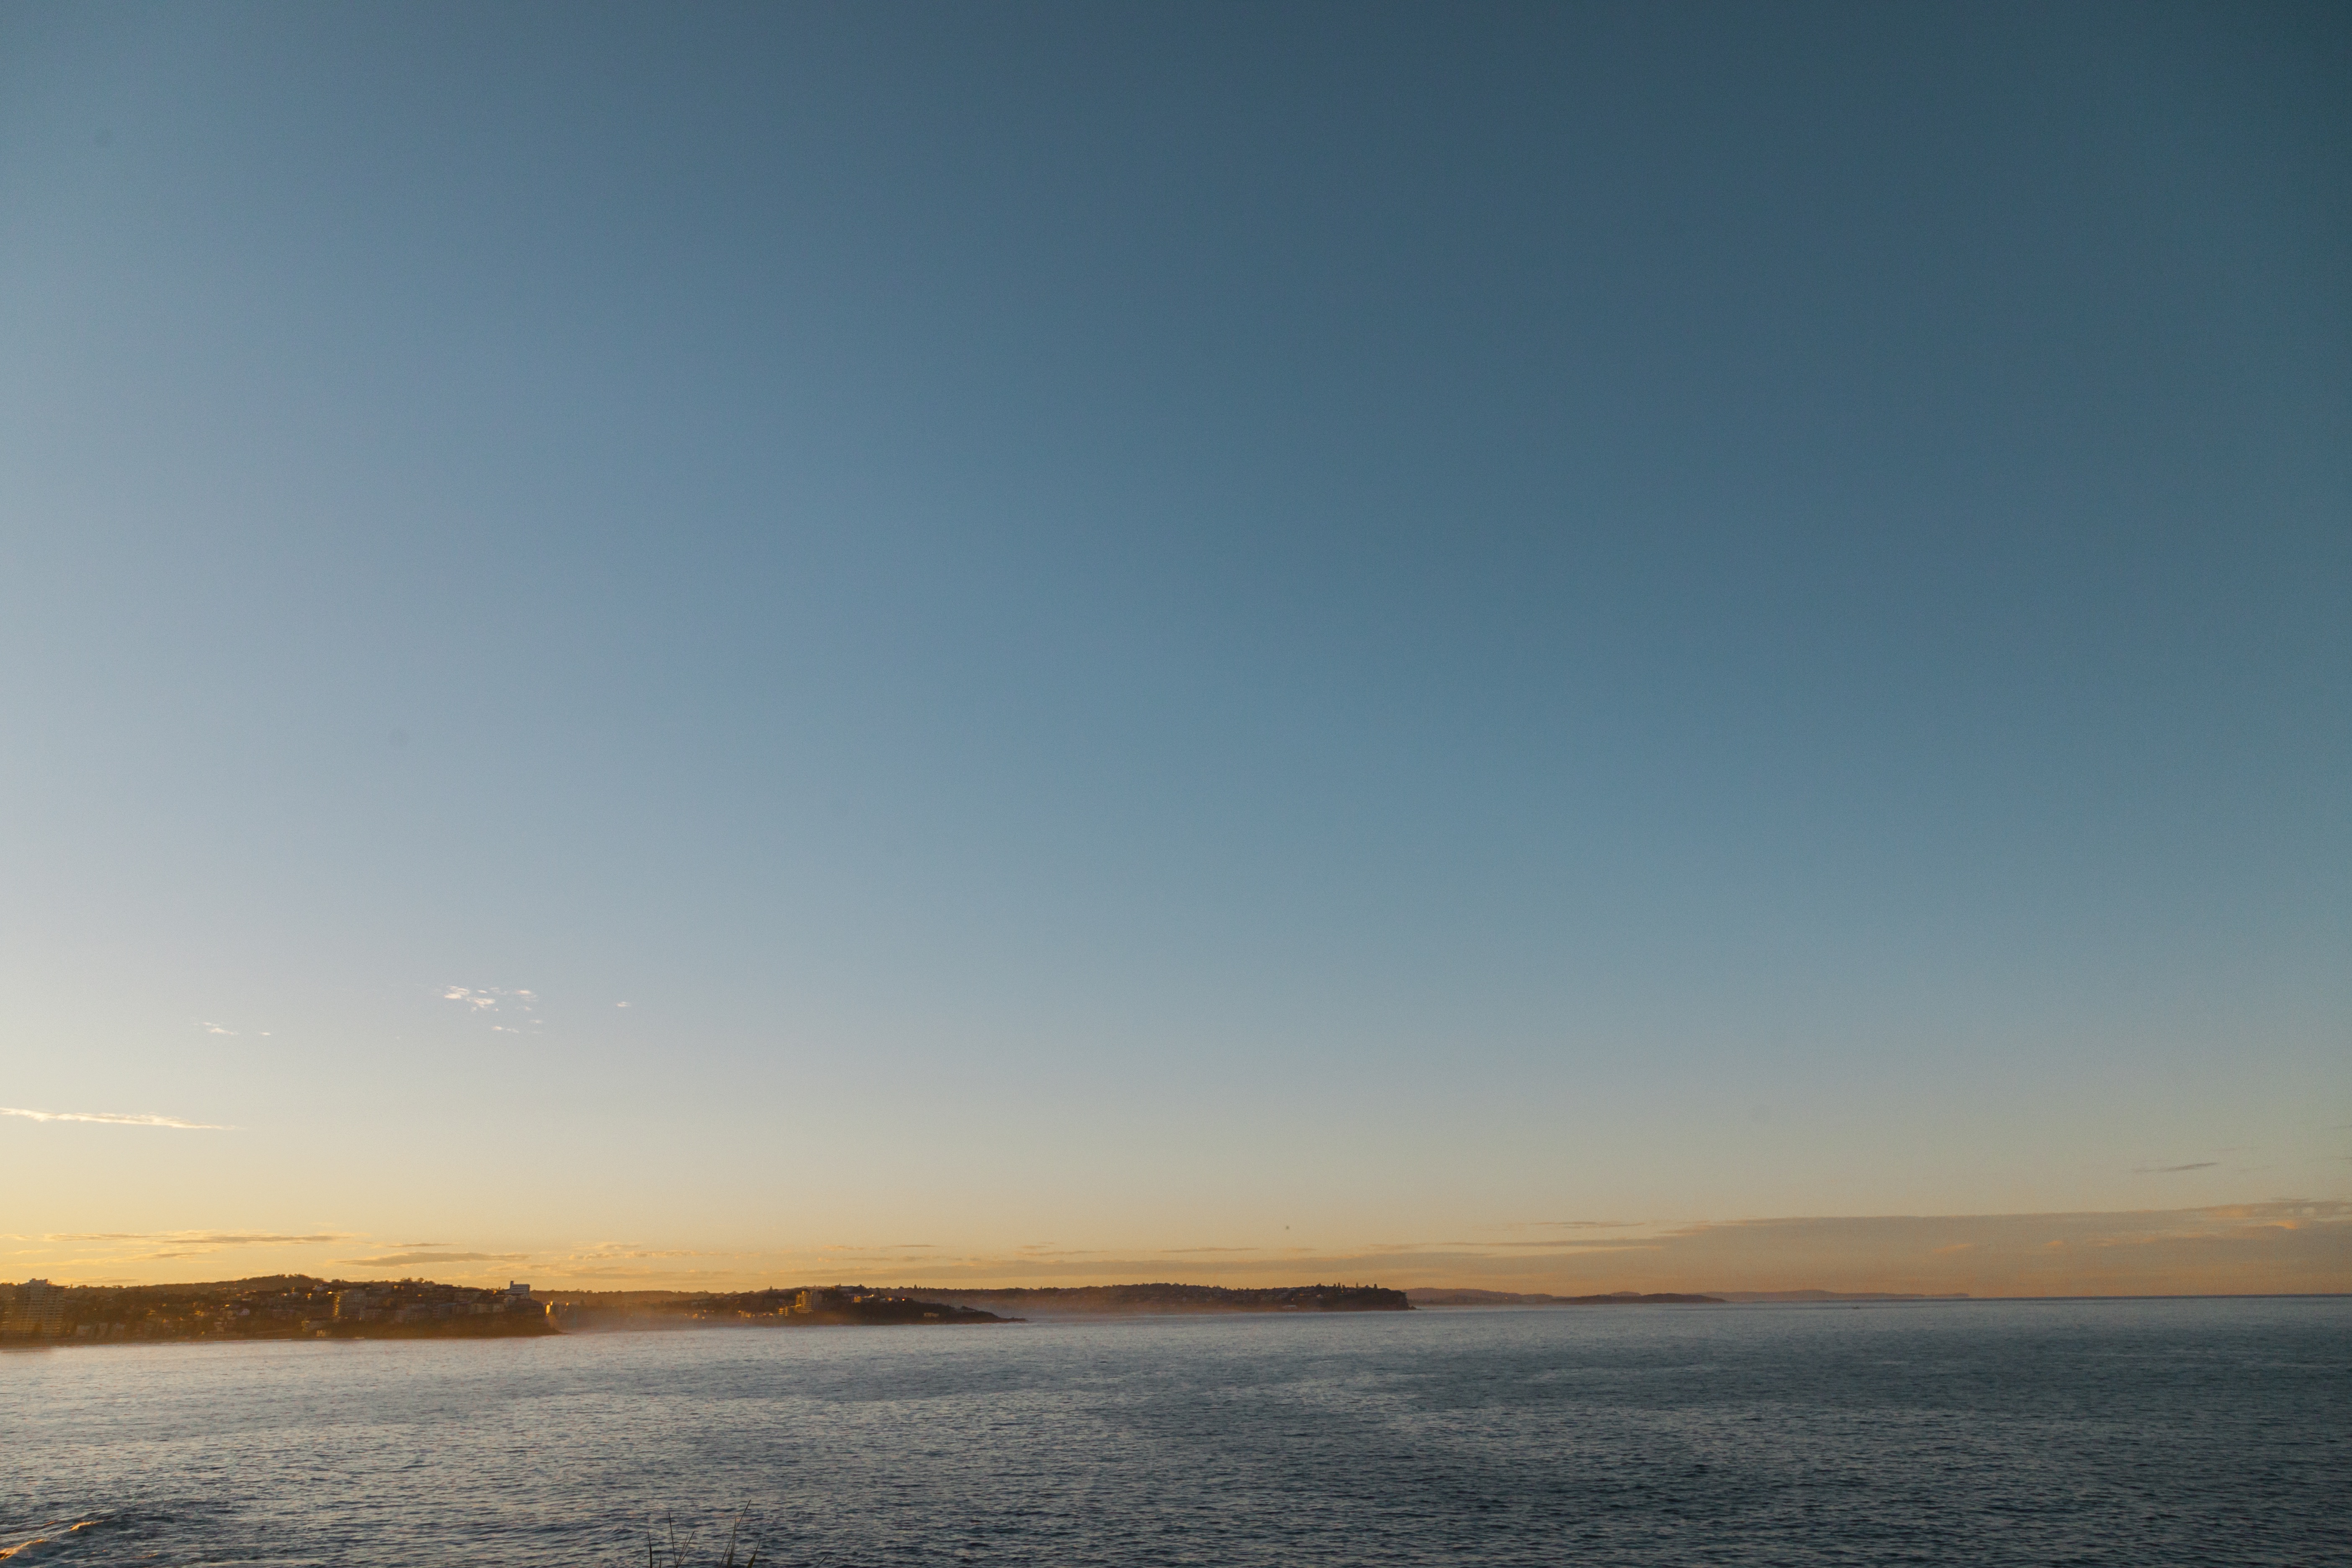
beach, sea, coast, ocean, horizon, cloud, sky, sunrise, sunset, sunlight, morning, shore, wave, dawn, dusk, evening, bay, body of water, atmospheric phenomenon